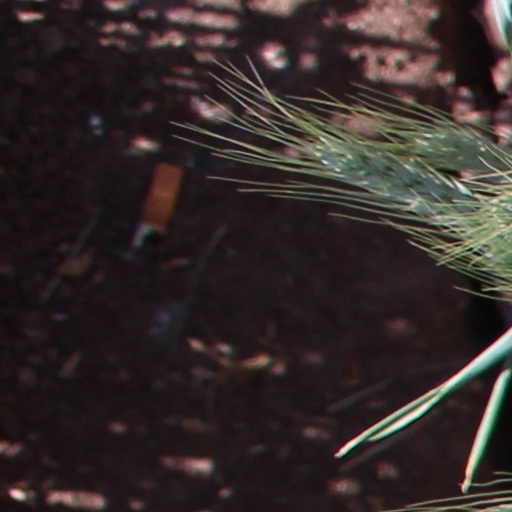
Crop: wheat